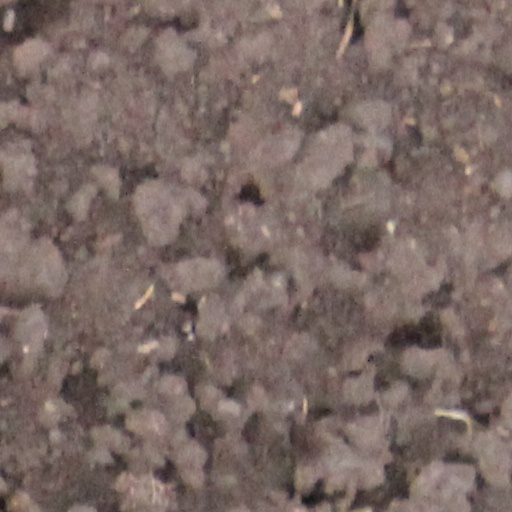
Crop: wheat